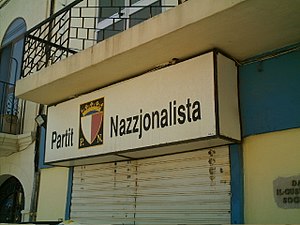
Partit Nazzjonalista
Partikontor for Partit Nazzjonalista
Partit Nazzjonalista er et kristen-demokratisk og konservativt politisk parti på Malta. Partiet er det ene af de to partier som er repræsenteret i Maltas parlament. Partiet blev grundlagt af Fortunato Mizzi i 1880 under navnet anti-reformsk parti, som et oppositionsparti imod beskatning fra den britiske kolonimagts myndigheder og britisk indflydelse i uddannelsessystemet og retssystemerne. Partiet har 3 ud af Maltas 6 pladser i Europa-parlamentet, hvor partiets er medlem af Gruppen for Det Europæiske Folkeparti.